Tanks of China

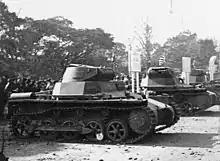
The captured Chinese Panzer I Ausf. A tanks on display in Tokyo, Japan, 8-15 Jan 1939.

The NRA's 1st, 2nd and 3rd armoured battalions took part in the Second Battle of Shanghai and the Battle of Nanking and were completely destroyed by the Japanese forces, with many vehicles destroyed or abandoned and captured. The few Chinese tanks and tankettes weren't grouped in large numbers, charging into battle like an armoured fist. Instead, they were dispersed in small groups for infantry support. Chinese tankers would use a motley uniform depending on their vehicles' source, mostly a mixture of German and Italian uniform and gear. All wore simple one-piece linen coveralls, likely supplied by Italy. The crash helmets were either the German 1937 model or the Italian M35 helmet, made of fibre and covered in black leather.